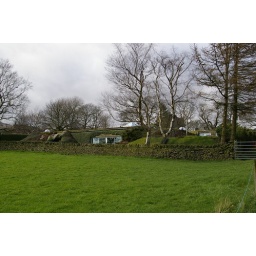
a house almost totally buried beneath a grassy mound of earth, its supposed to be a green way of doing things